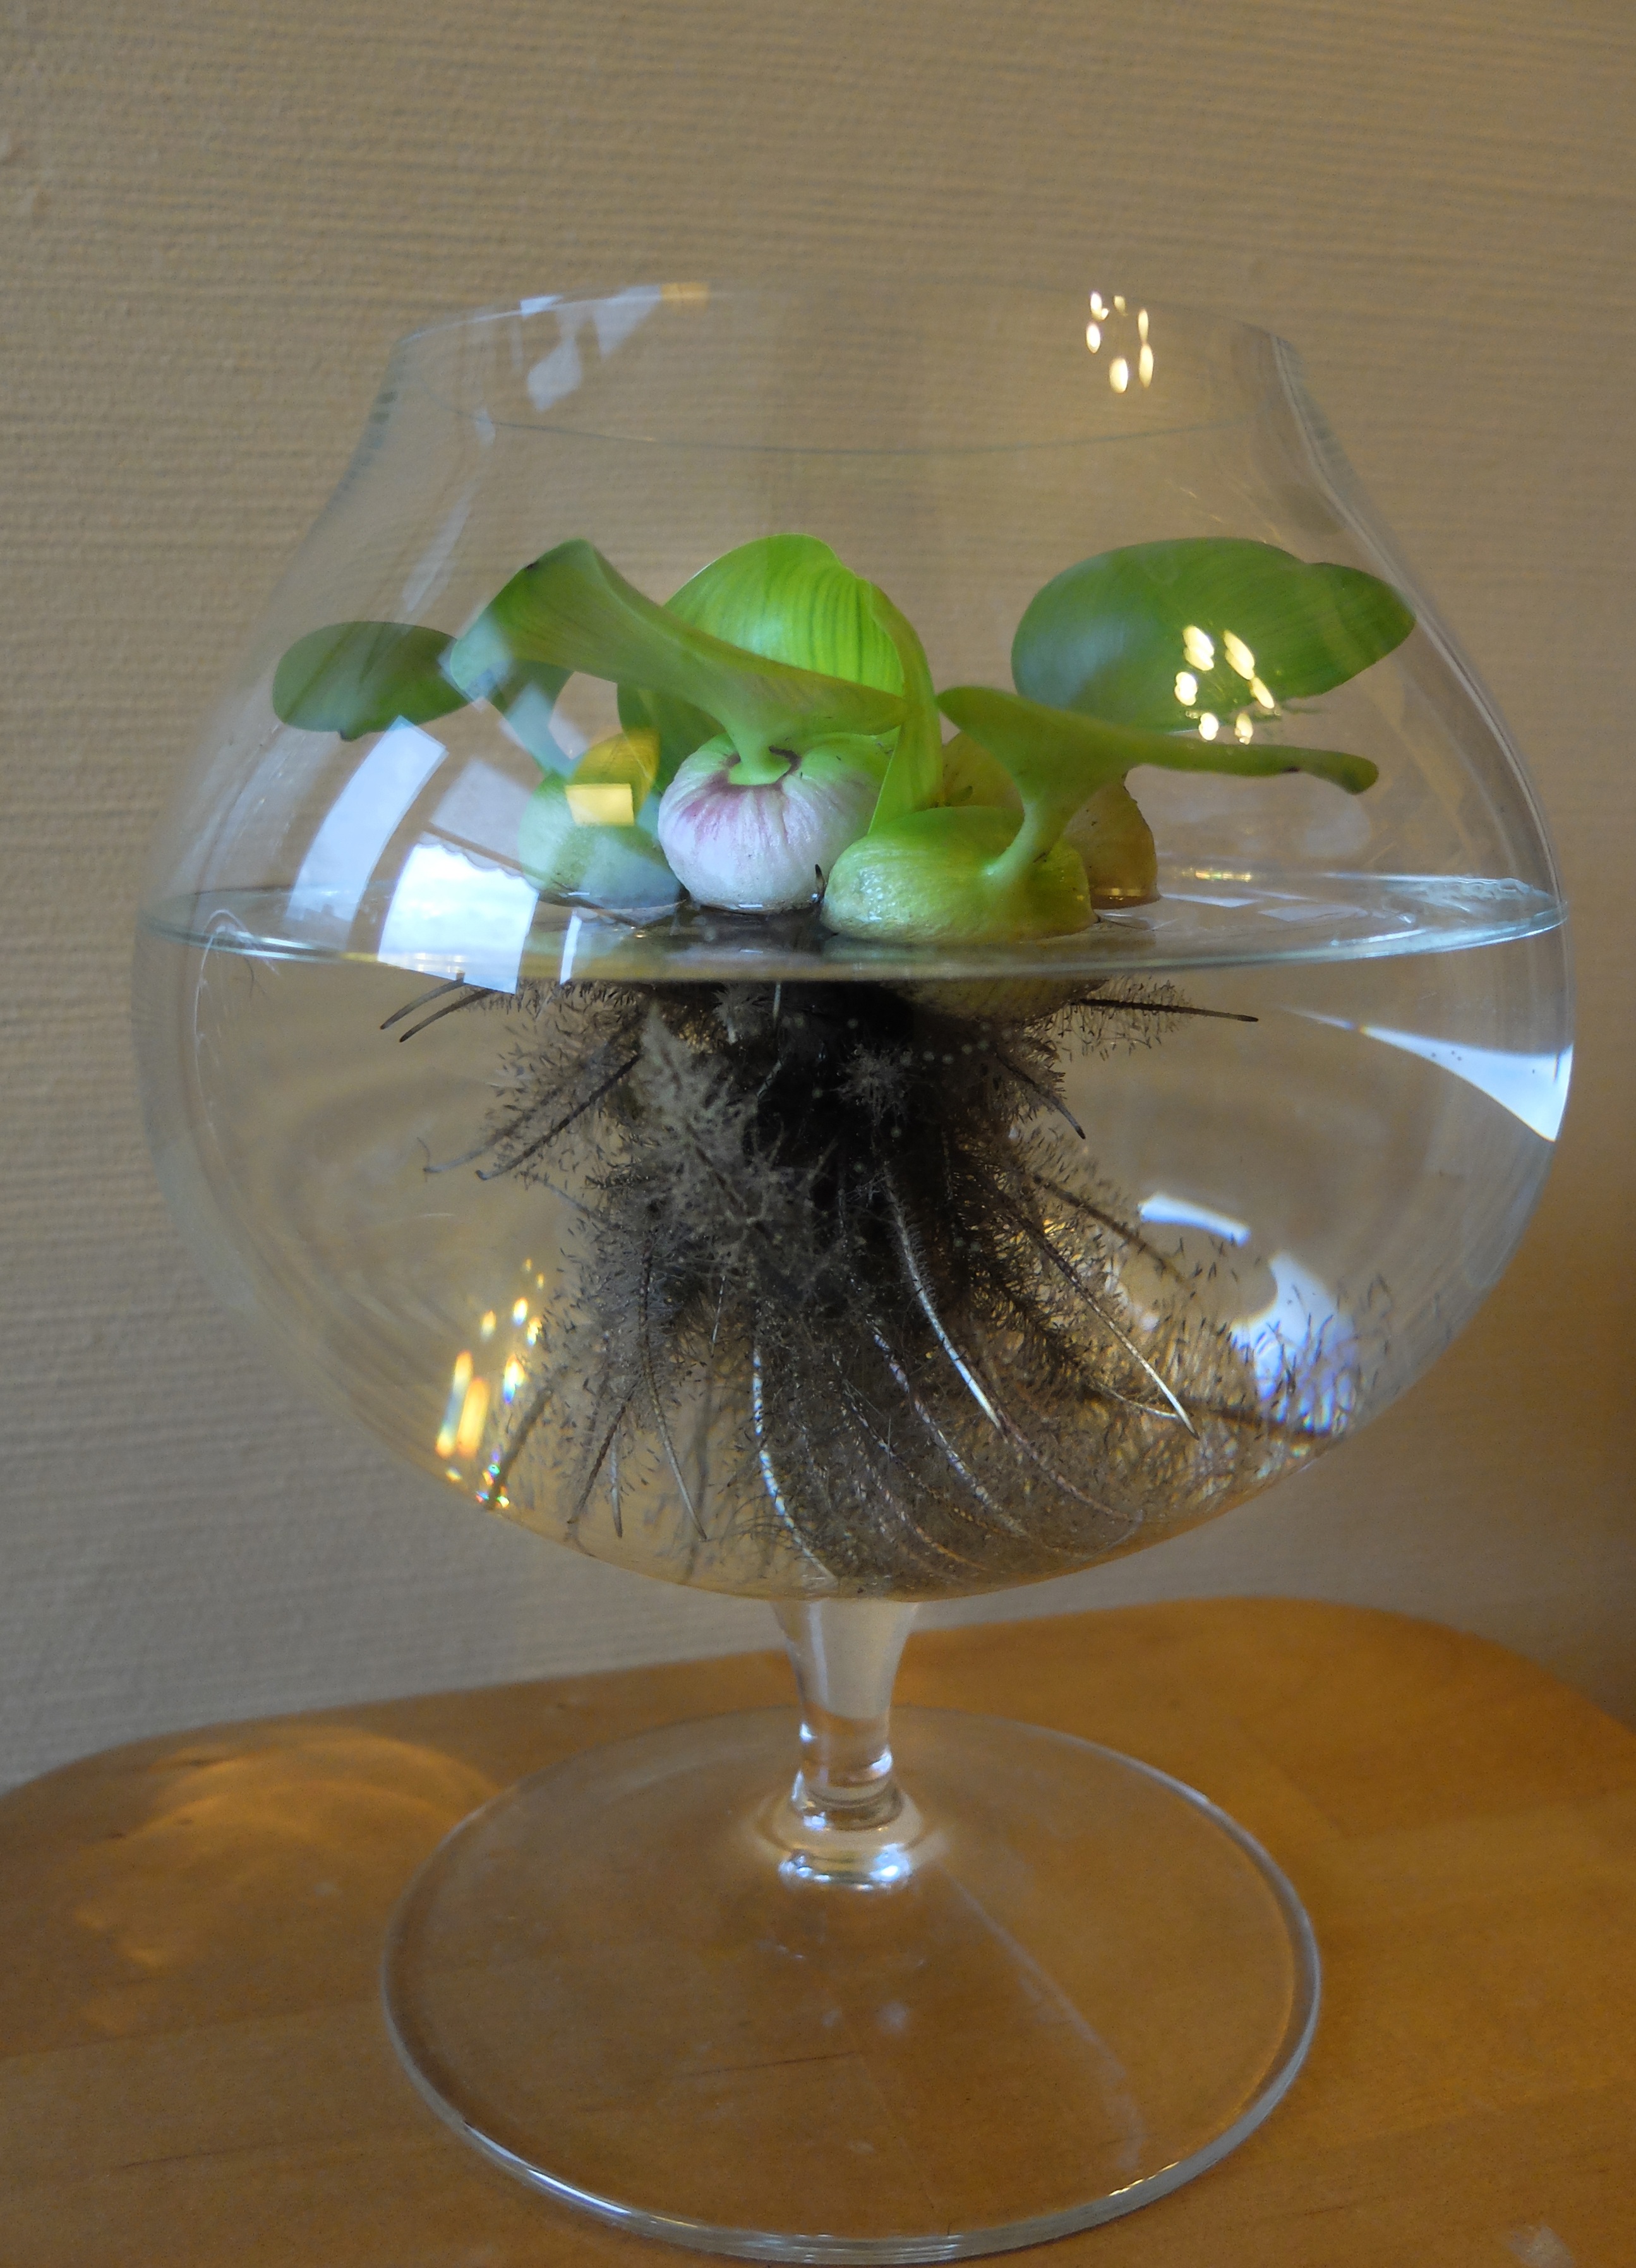
flower, glass, vase, lighting, wine glass, floristry, stemware, water hyacinth, centrepiece, jhorni